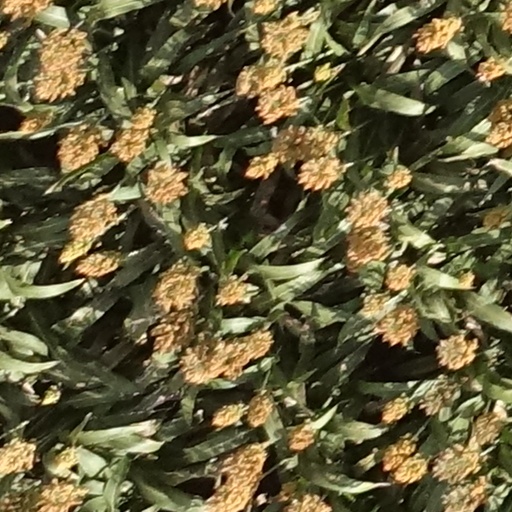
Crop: sorghum